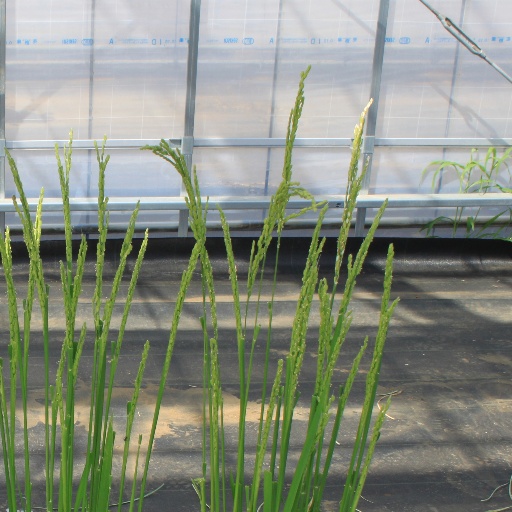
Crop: rice